Swarna Chitrakar

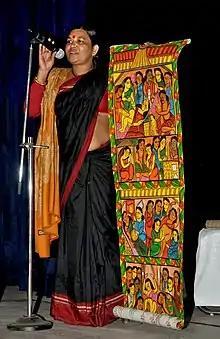
Swarna Chitrakar during an international conference and intensive seminar on 'Strategic Transformations: Museums in 21st Century' at Ashutosh Birth Centenary Hall, Indian Museum, Kolkata

Swarna Chitrakar (born 1974) is a Patachitra artist from Pingla, a changemaker and a community leader.